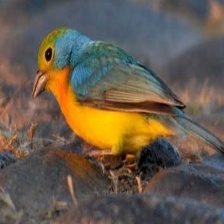
Species: ORANGE BRESTED BUNTING
Scientific name: PASSERINA LECLANCHERII
ImageNet parent category: indigo_bunting